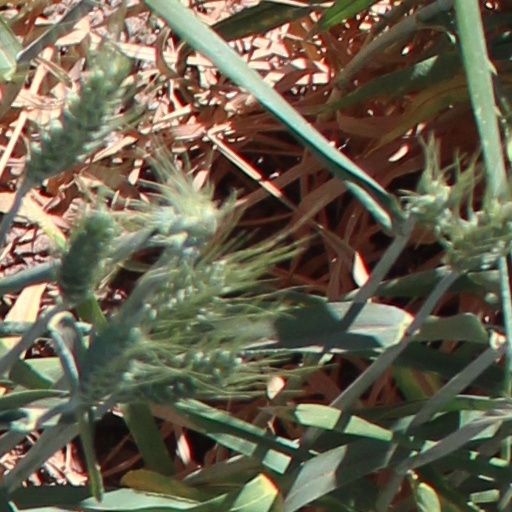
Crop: wheat